Idlewild (band)

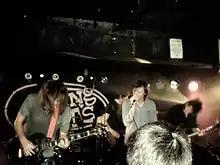
Idlewild performing at King Tut's Wah Wah Hut, December 2008

Idlewild are a Scottish rock band formed in Edinburgh in 1995. The band's line-up consists of Roddy Woomble (lead vocals), Rod Jones (guitar, backing vocals), Colin Newton (drums), Andrew Mitchell (bass), and Luciano Rossi (keyboards). To date, Idlewild have released nine full-length studio albums.